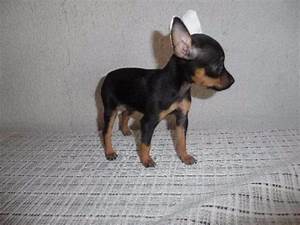
Label: cane